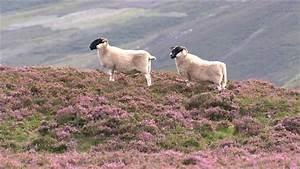
sheep